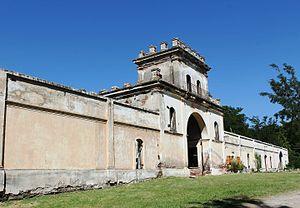
La province de San Luis est une subdivision de l'Argentine située au centre-ouest du pays. Sa capitale est la ville de San Luis.